Pressure cooker bomb

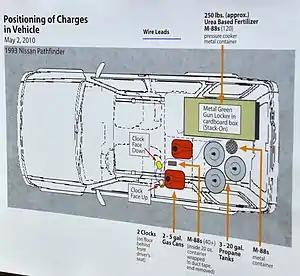
Justice Department diagram showing positioning of pressure cooker in Faisal Shahzad's vehicle in New York’s Times Square bombing

Several Islamic radical terrorist attempts in the 2010s involved pressure cooker bombs. The unsuccessful Times Square car bombing attempt in May 2010, in New York City, included a pressure cooker bomb which failed to detonate. The bomb-maker, Faisal Shahzad, was sentenced to life in prison. In the December 2010 Stockholm bombings, Taimour Abdulwahab al-Abdaly, an Islamic extremist suicide bomber who cited Swedish troops in Afghanistan as justification for the attack, set up a pressure cooker bomb, which failed to detonate.